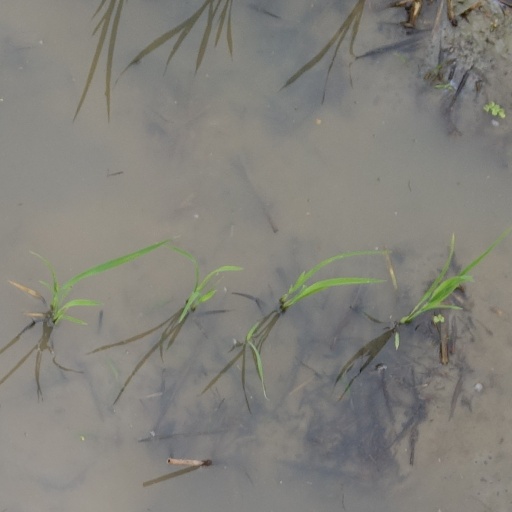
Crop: rice